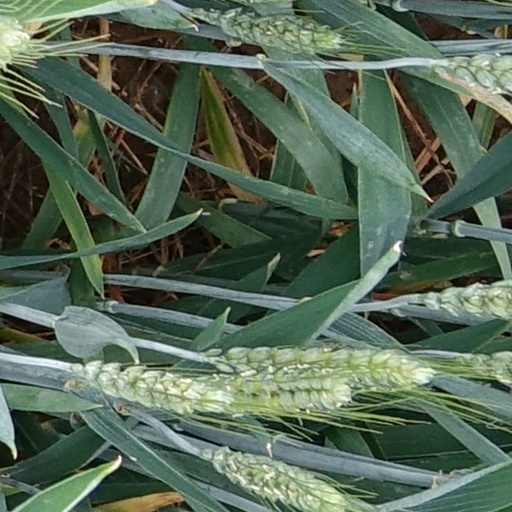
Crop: wheat